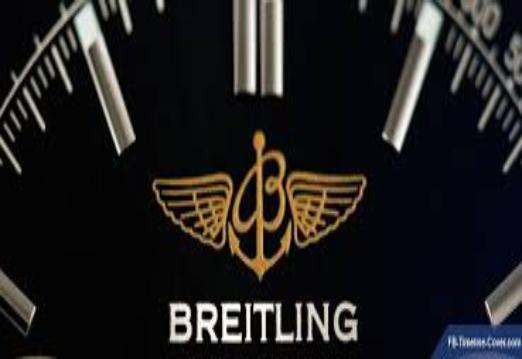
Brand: Breitling
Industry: Clothes